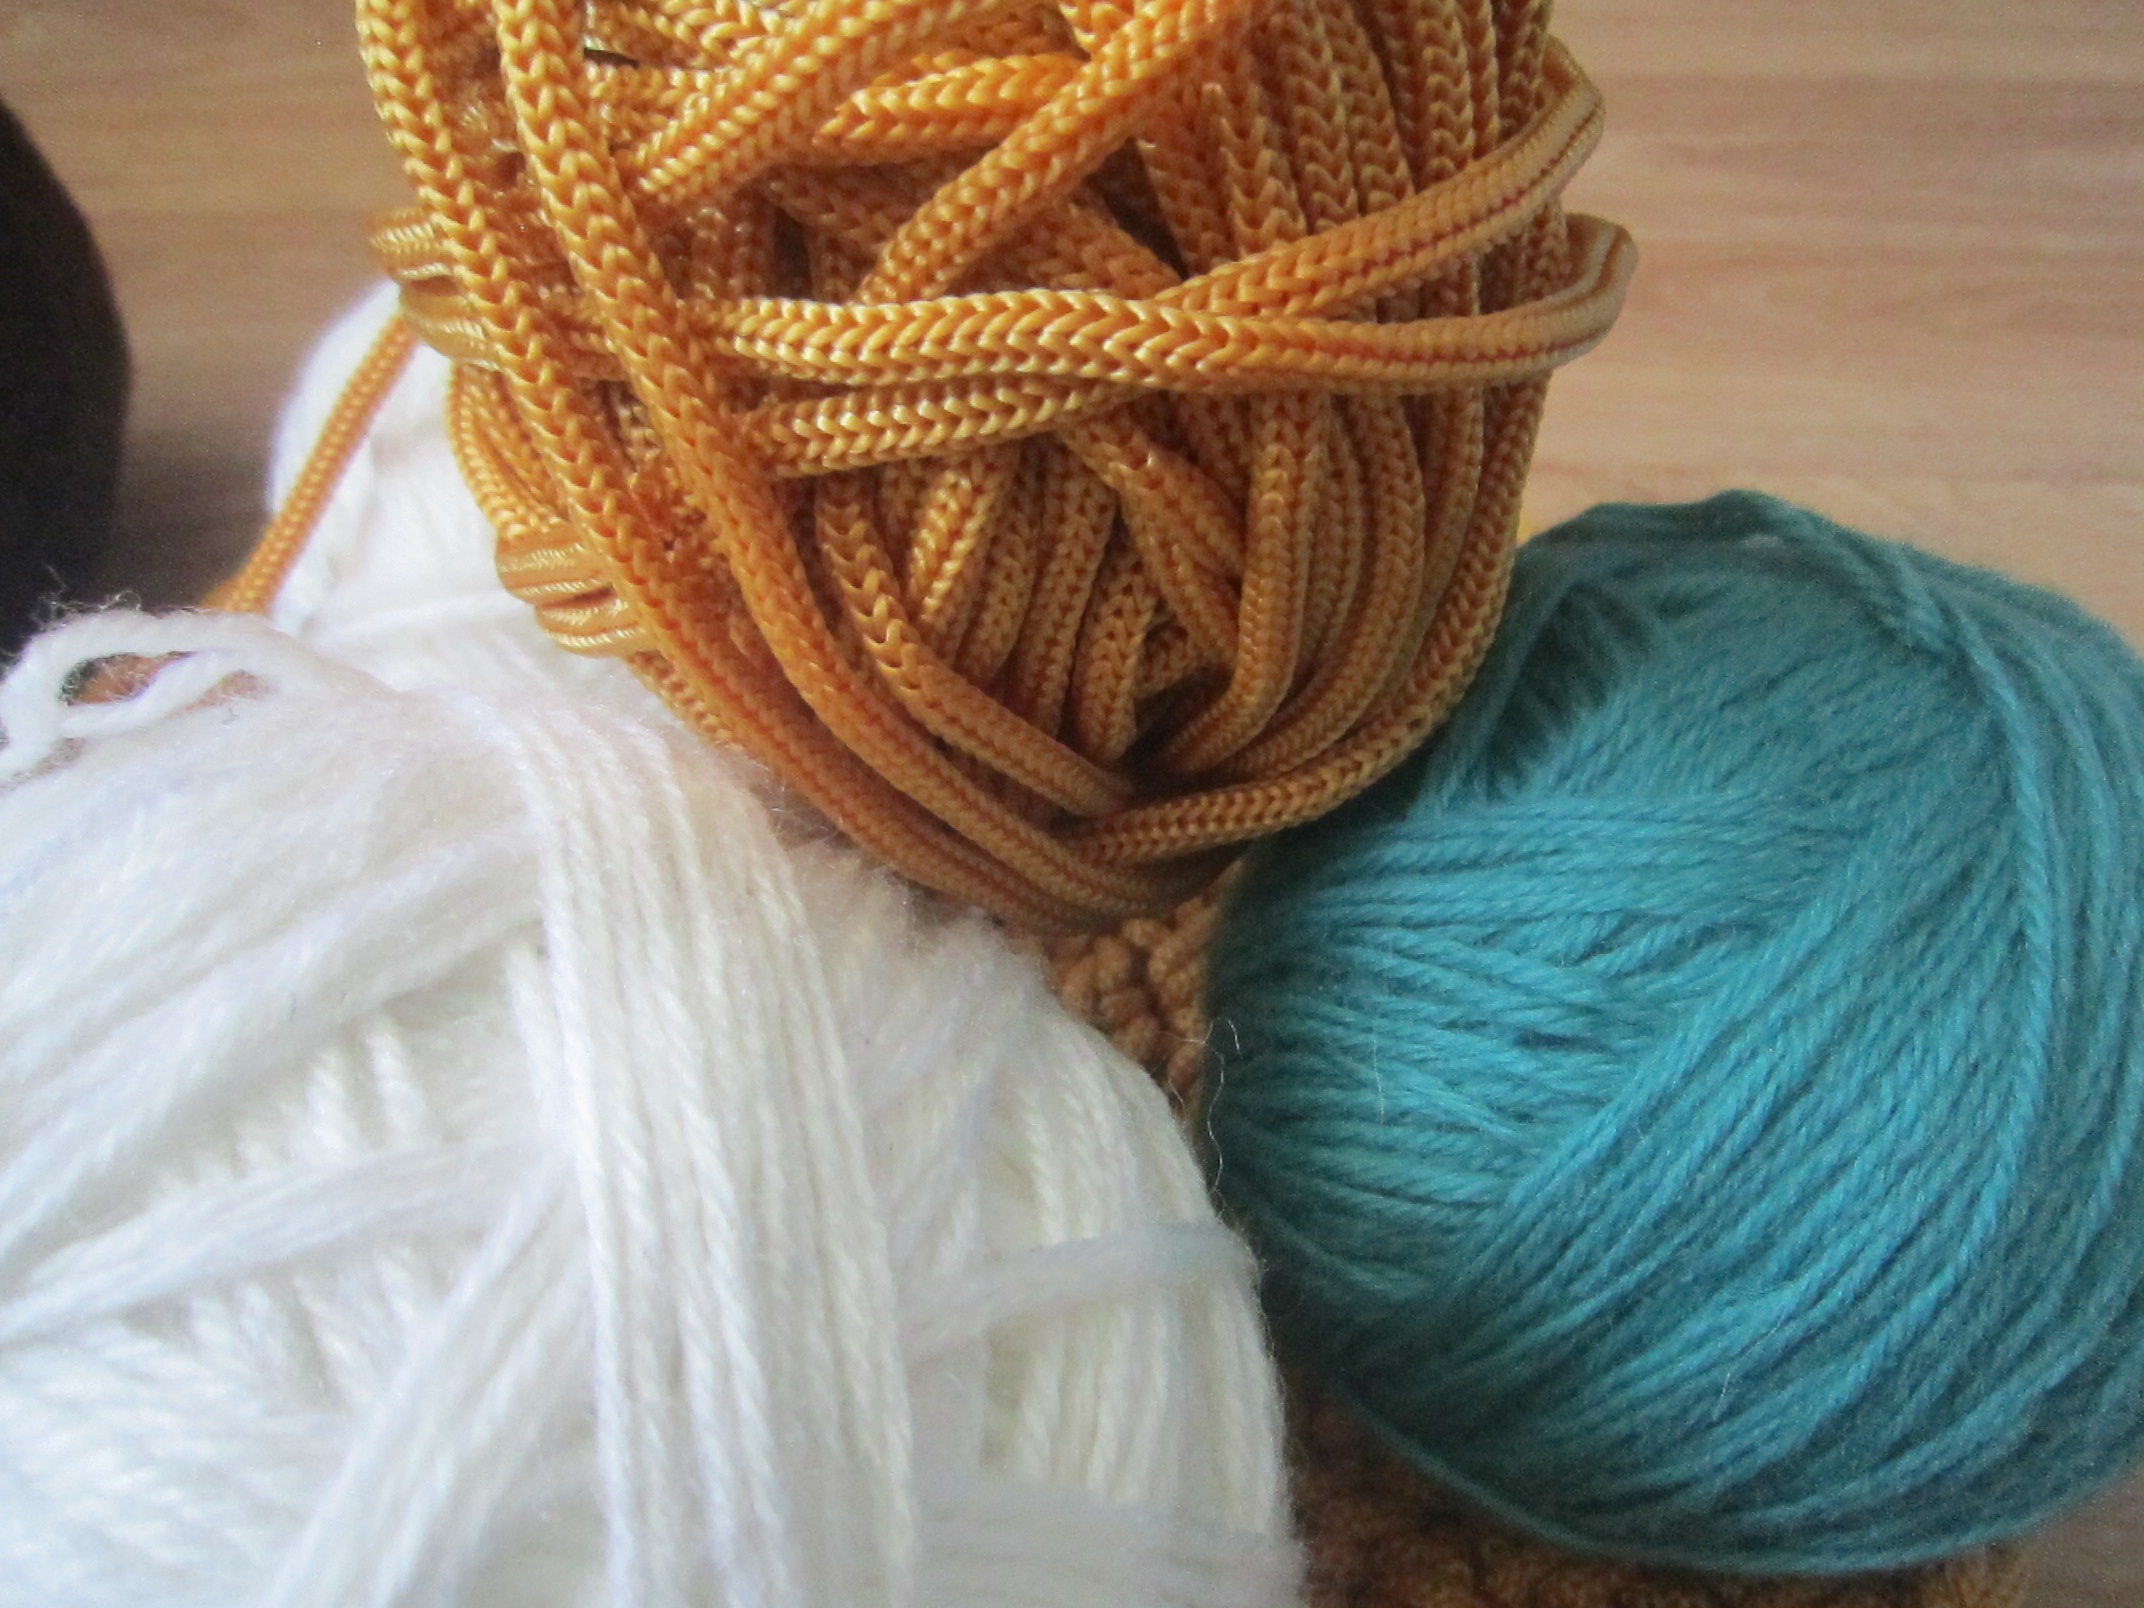
yarn, wool, material, thread, knitting, textile, art, tangle